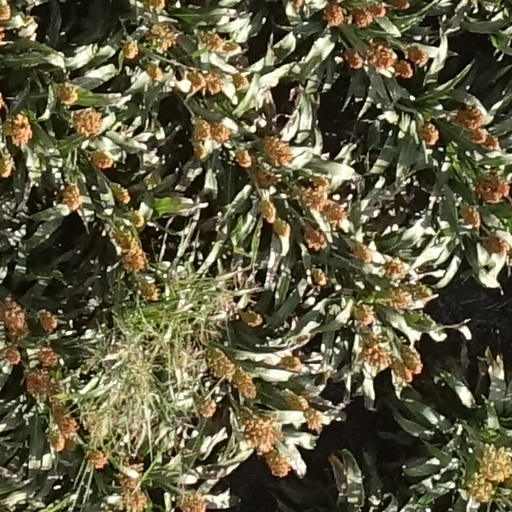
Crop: sorghum